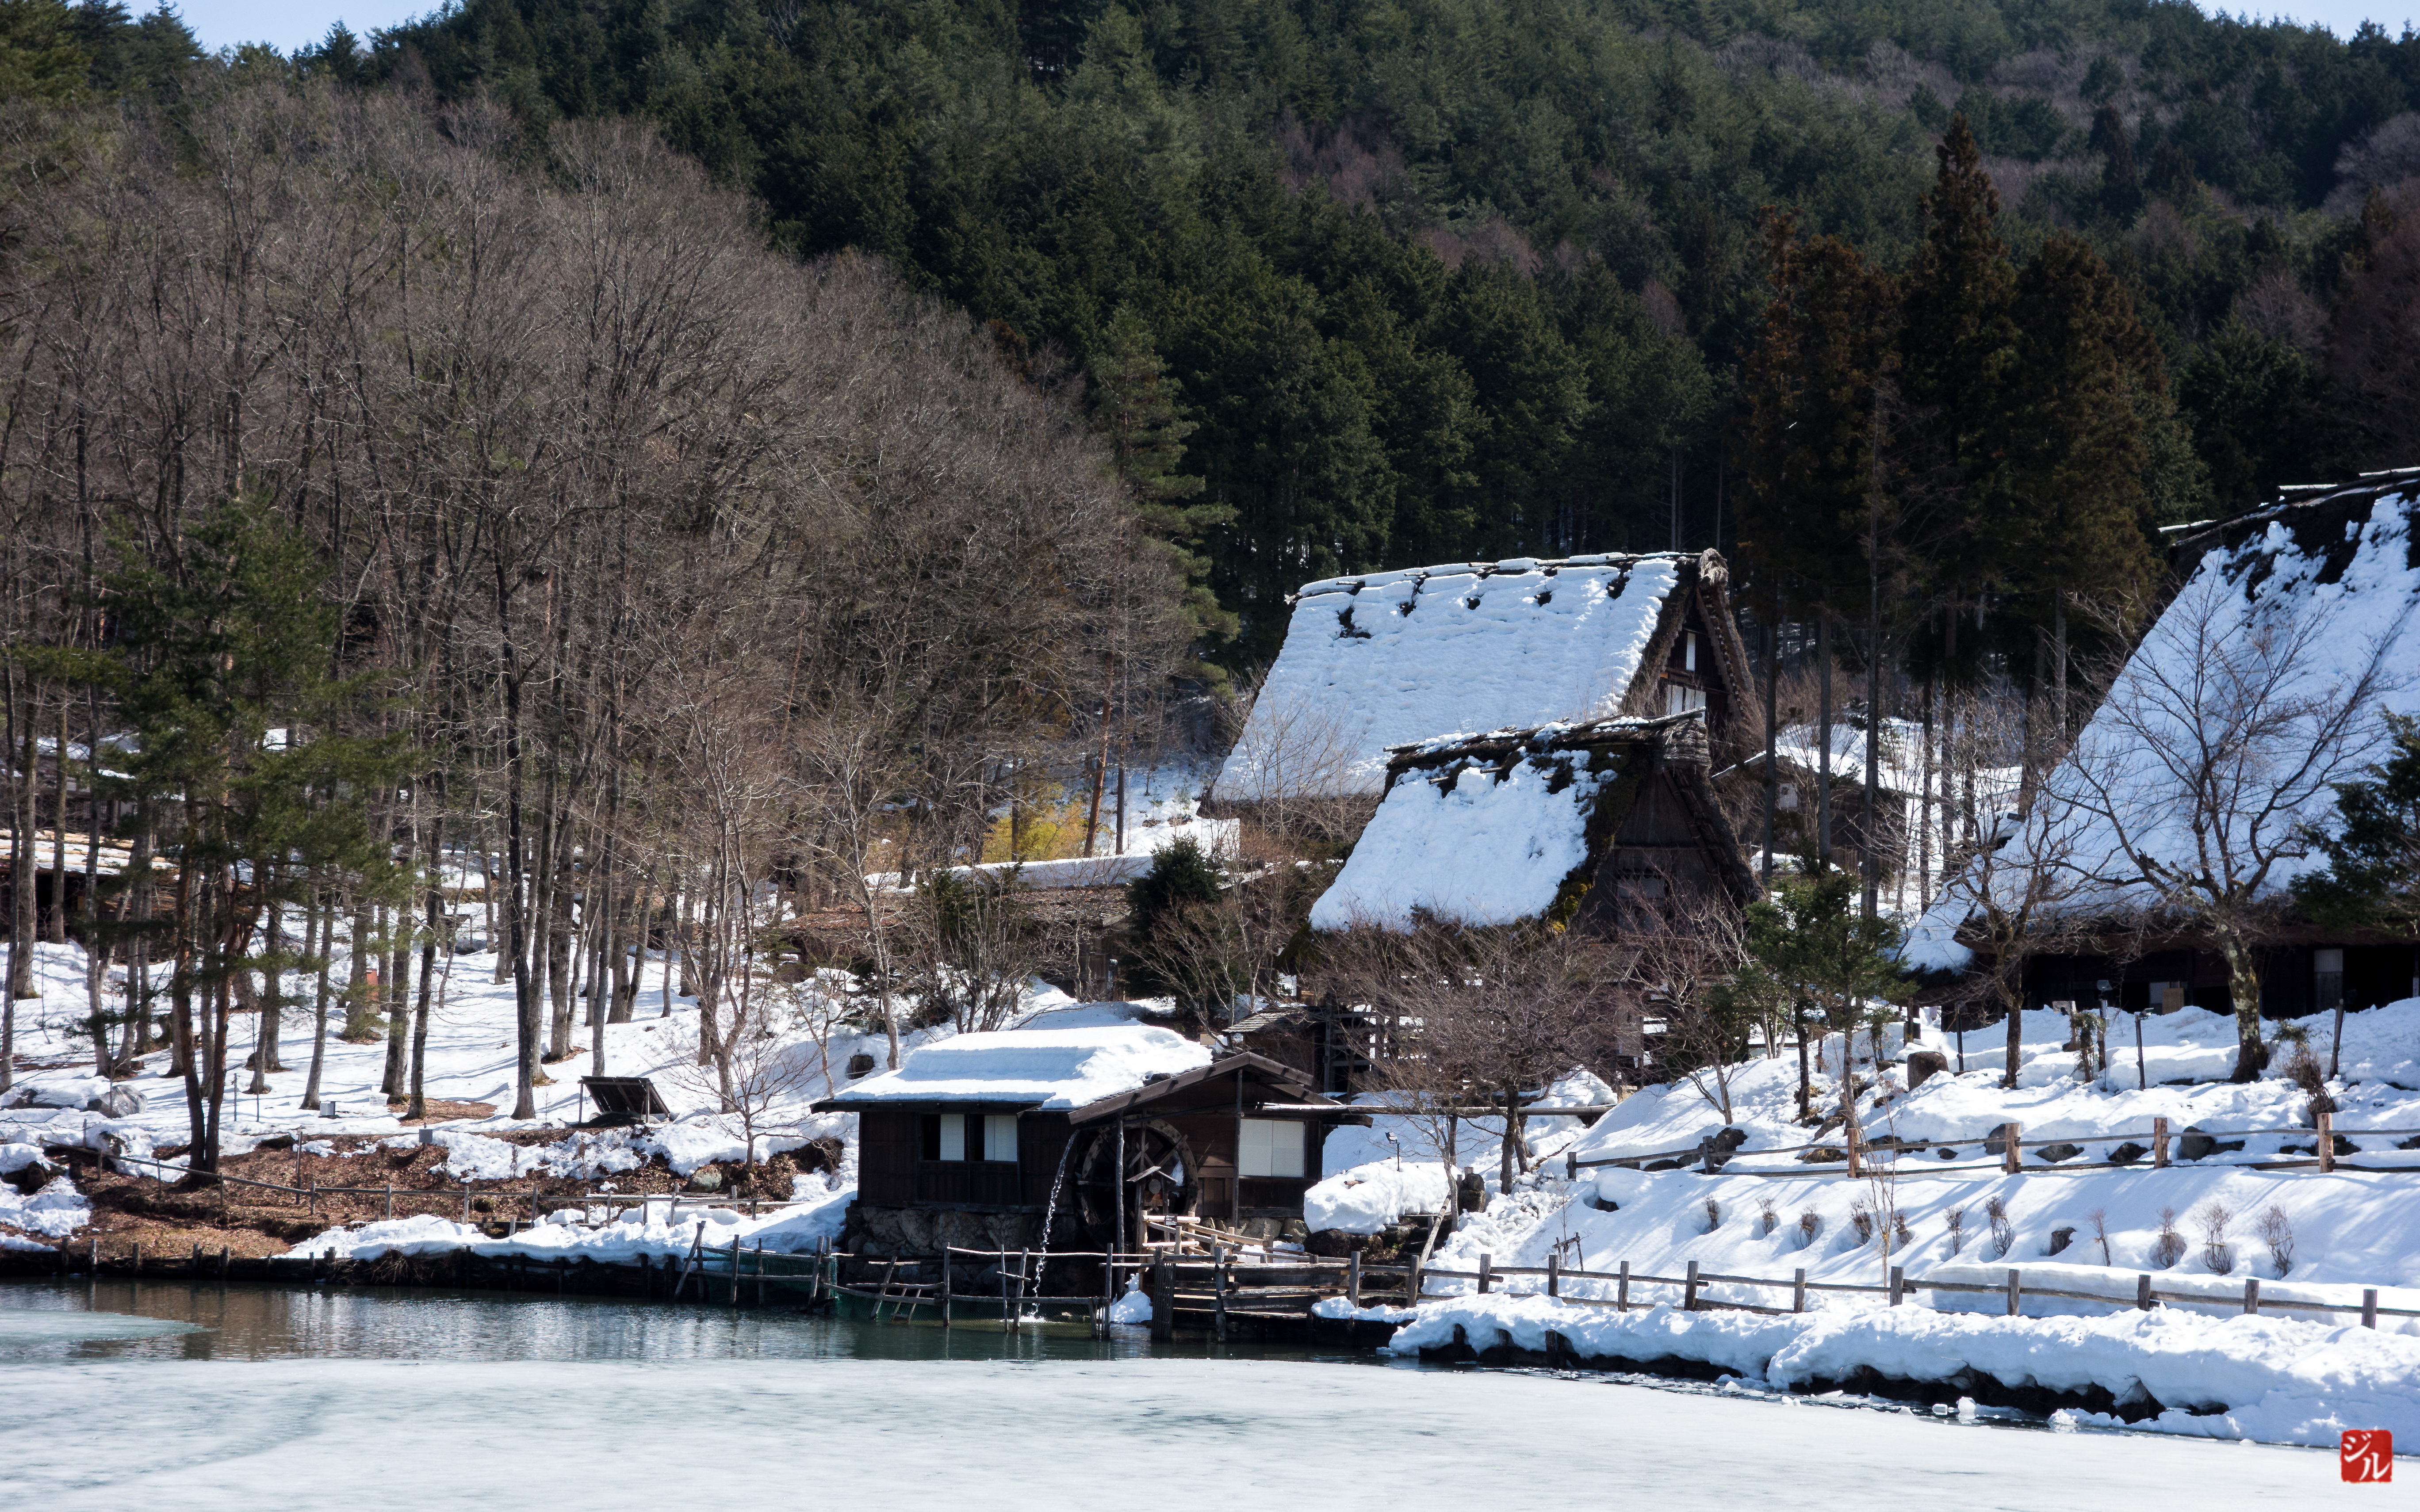
snow, winter, ice, vehicle, weather, season, 2013, japon, geological phenomenon